1889–1890 pandemic

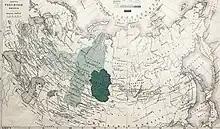
Spread of influenza within the Russian Empire in October 1889

It is also conventionally believed that the newly built Trans-Caspian railway enabled the disease to spread farther into Samarkand by August, and Tomsk, 3,200 km away, by October. However, the Russian military had not detected any flu in Samarkand in August, and, despite a significant military presence along the railway, the first flu cases were not diagnosed in the Turkestan Military District at all until late November.